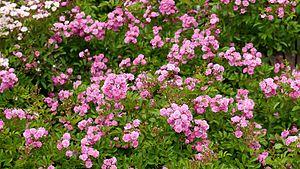
'Wartburg' est un cultivar de rosier grimpant obtenu en 1910 par le rosiériste allemand Hermann Kiese, vivant alors en Thuringe près d'Erfurt. Cet hybride de Rosa multiflora est issu d'un semis de 'Tausendschön'. Il doit son nom à la Wartburg, château-fort de Thuringe dans lequel Luther se réfugia de mai 1521 à mars 1522 et commença à traduire la Bible.